Lone Scherfig

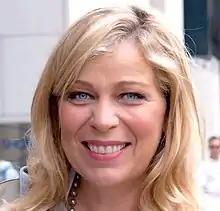
Scherfig at the 2009 Toronto International Film Festival

Lone Scherfig (born 2 May 1959) is a Danish film director and screenwriter. She is especially known for her films "Italian for Beginners" (2000) and "An Education" (2009), and is also known for her romantic comedies, such as "One Day" (2011).